Harry Sawyer (soccer)

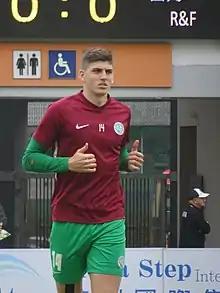
Sawyer with Tai Po in 2018

Harrison Hickey "Harry" Sawyer (born 31 December 1996) is an Australian professional footballer who plays as a striker for Macarthur FC in the A-League.